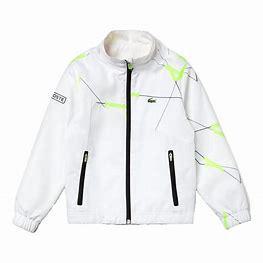
Brand: Lacoste
Model: 100